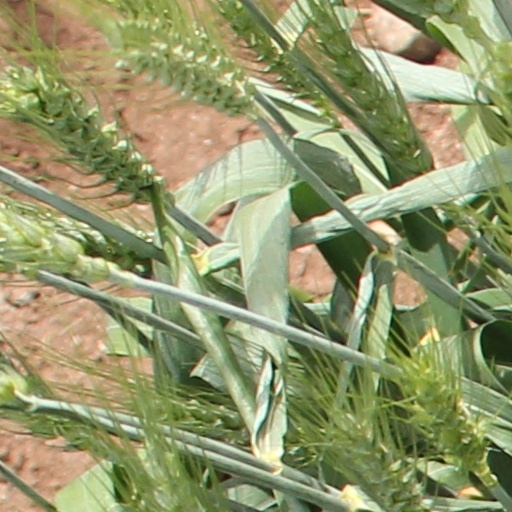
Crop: wheat